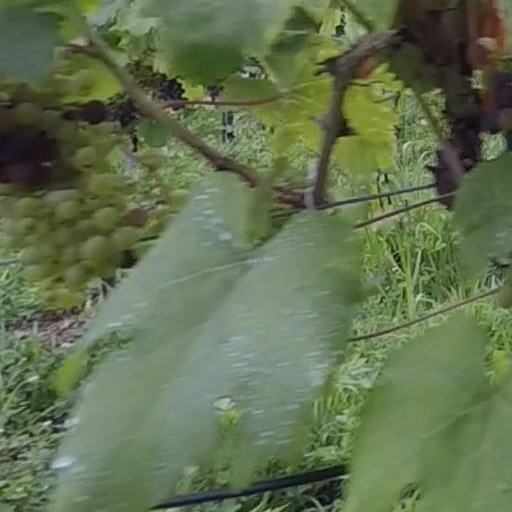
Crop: grape